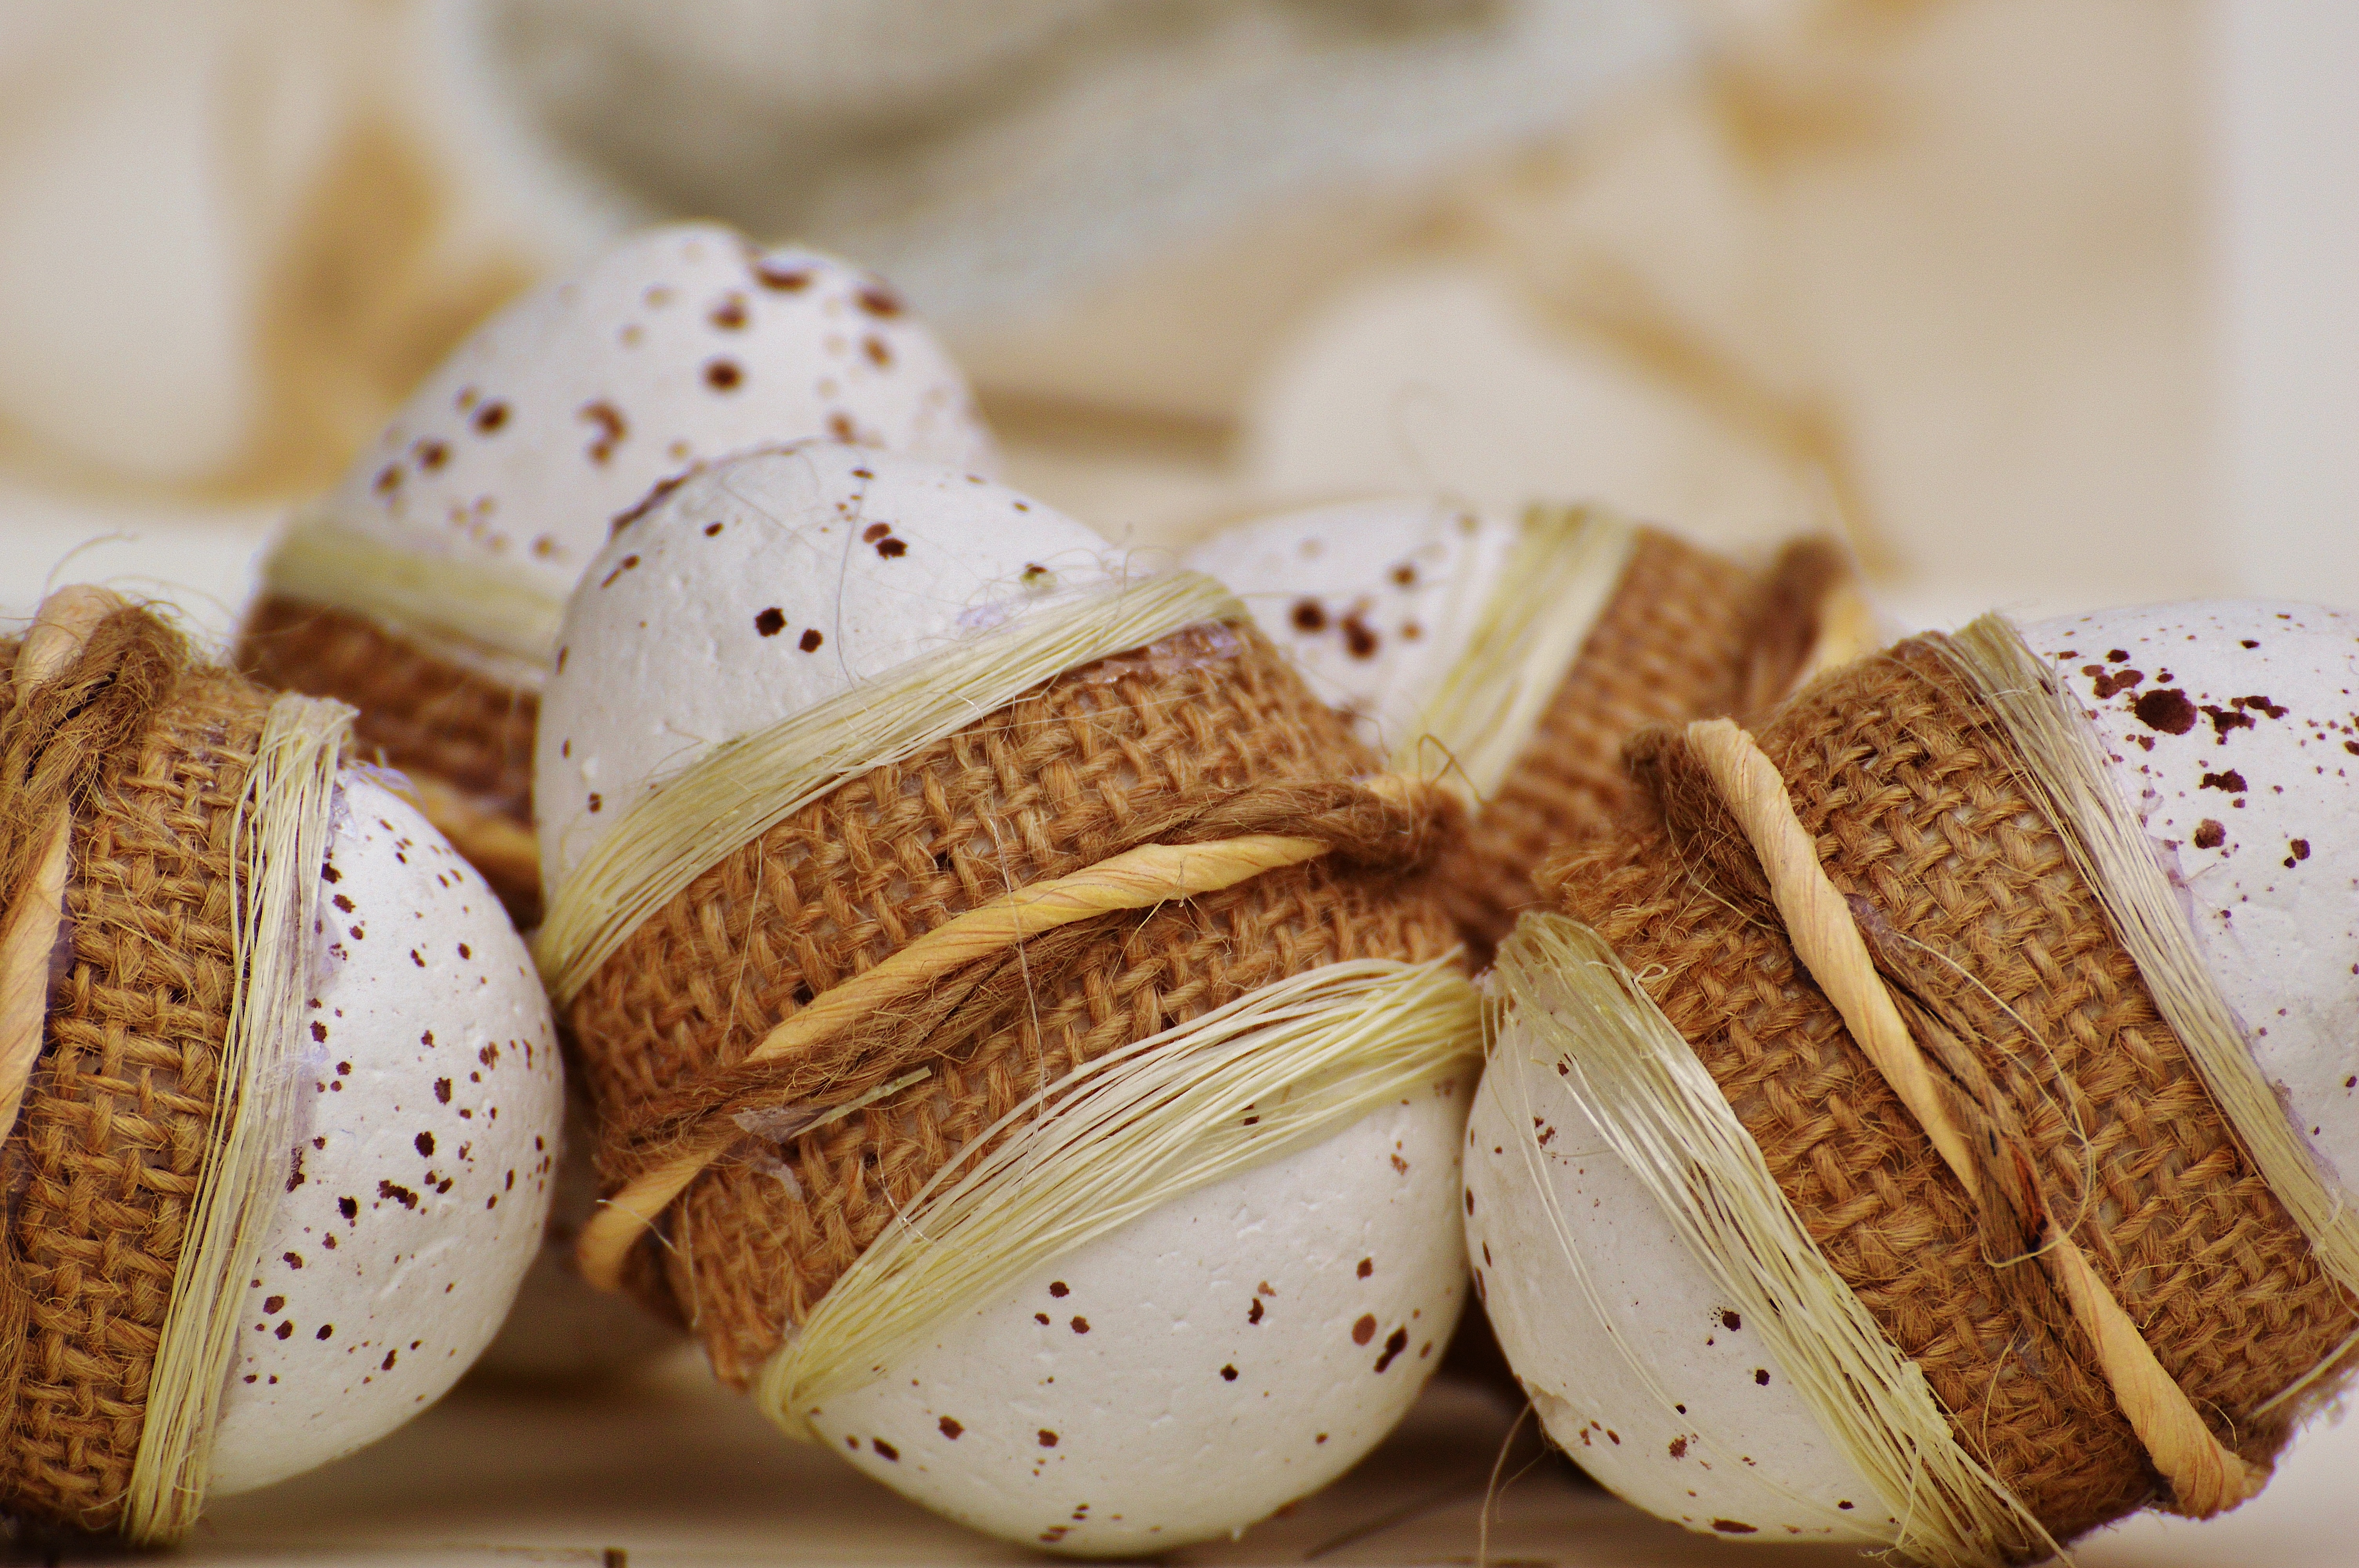
decoration, pattern, food, produce, baking, close, macaroon, egg, easter, greeting card, sweetness, easter eggs, baked goods, happy easter, easter decorations, easter greeting, snack food